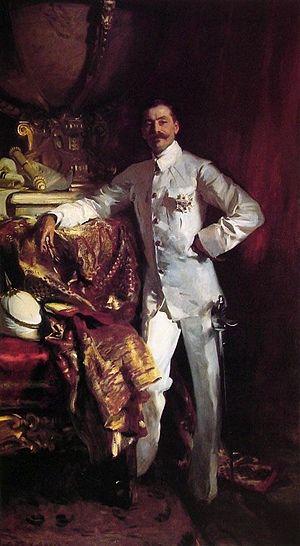
Cet article établit une liste de tableaux de John Singer Sargent, peintre américain né le 12 janvier 1856 à Florence et mort le 14 avril 1925 à Londres. Au long de sa carrière, Sargent a vécu essentiellement en Europe, où il a réalisé environ 900 peintures à l'huile et plus de 2 000 aquarelles, ainsi que de nombreux dessins au crayon et au fusain. La plupart de ses huiles sur toile sont des portraits.
Painting The Century: 101 Portrait Masterpieces 1900-2000 est une exposition internationale qui s'est tenue à la National Portrait Gallery à Londres du 26 octobre 2000 au 4 février 2001. L'exposition présentait une œuvre pour chaque année du XXᵉ siècle.